Gabriele Gottwald

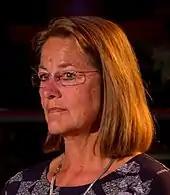
Gabriele Gottwald, 2021

Gabriele "Gaby" Gottwald (born 8 July 1955) is a German politician (The Left), and currently (2019) a member of the Berlin state parliament ("Abgeordnetenhaus"). Before reunification she served between 1983 and 1985 as of the West German Bundestag ("national parliament"), at that time representing the Green Party. The 1983 election was the first at which Green Party members were elected to the Bundestag. On her first day at the Bundestag she arrived on her bicycle and caused the janitor consternation by insisting on bringing it through the security gate because she was concerned that if she left it outside it might be stolen.